Muscle hypertrophy

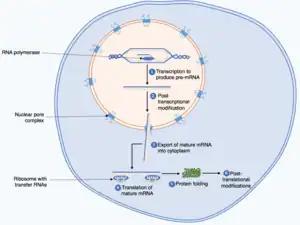
Protein biosynthesis starting with transcription and post-transcriptional modifications in the nucleus. Then the mature mRNA is exported to the cytoplasm where it is translated. The polypeptide chain then folds and is post-translationally modified.

Strength training (resistance training) causes neural and muscular adaptations which increase the capacity of an athlete to exert force through voluntary muscular contraction: After an initial period of neuro-muscular adaptation, the muscle tissue expands by creating sarcomeres (contractile elements) and increasing non-contractile elements like sarcoplasmic fluid.